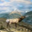
Label: deer